Johns Hopkins–Navy football rivalry

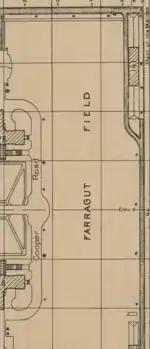
A map of a field on tan-brown paper

The next year, in 1885, Naval Academy officials finally approved of the playing of football. According to Morris Allison Bealle, "Football at Annapolis had shed its swaddling clothes when the autumn of 1885 rolled around. Some of the faculty actually gave in and admitted that football might, at that, be or become an interesting diversion". After Navy won their opener and Hopkins split their record at 1–1, the two teams met again at the Naval Academy Thanksgiving Day athletic carnival. Johns Hopkins managed a 12–8 victory over the Academy, tying the series at two wins apiece.